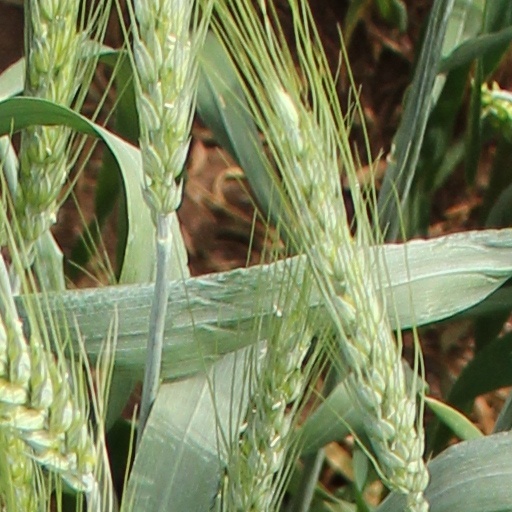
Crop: wheat